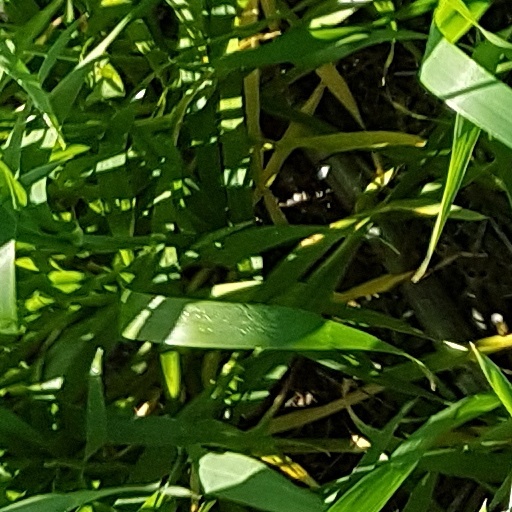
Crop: wheat